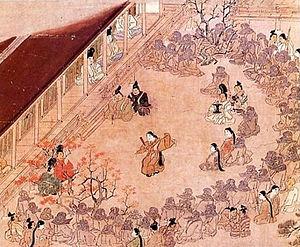
Honen shonin eden (biographie illustrée du révérend Honen) - Version du Chion-in - Danse lors de festivités dans un temple bouddhique
La Biographie illustrée du révérend Hōnen désigne plusieurs emaki japonais réalisés à partir de la seconde moitié du XIIIᵉ siècle. Ils narrent la vie et les doctrines de Hōnen, un moine important qui fonda la première école du bouddhisme de la Terre pure au Japon.